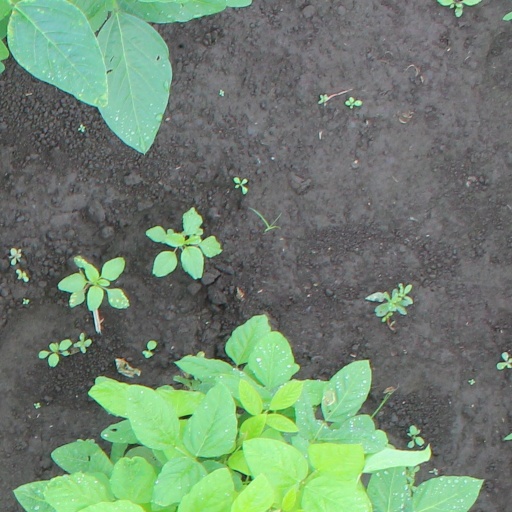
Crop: soybean